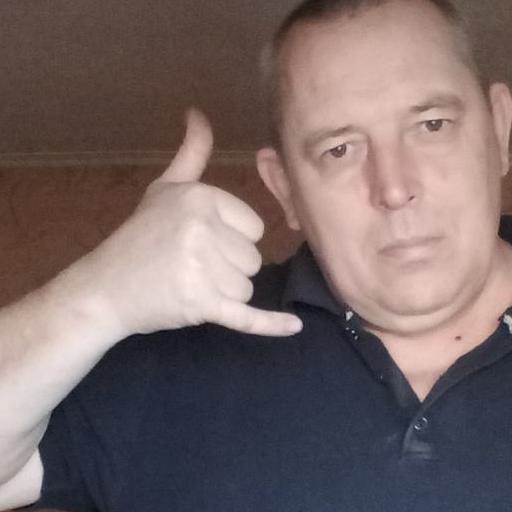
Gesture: call